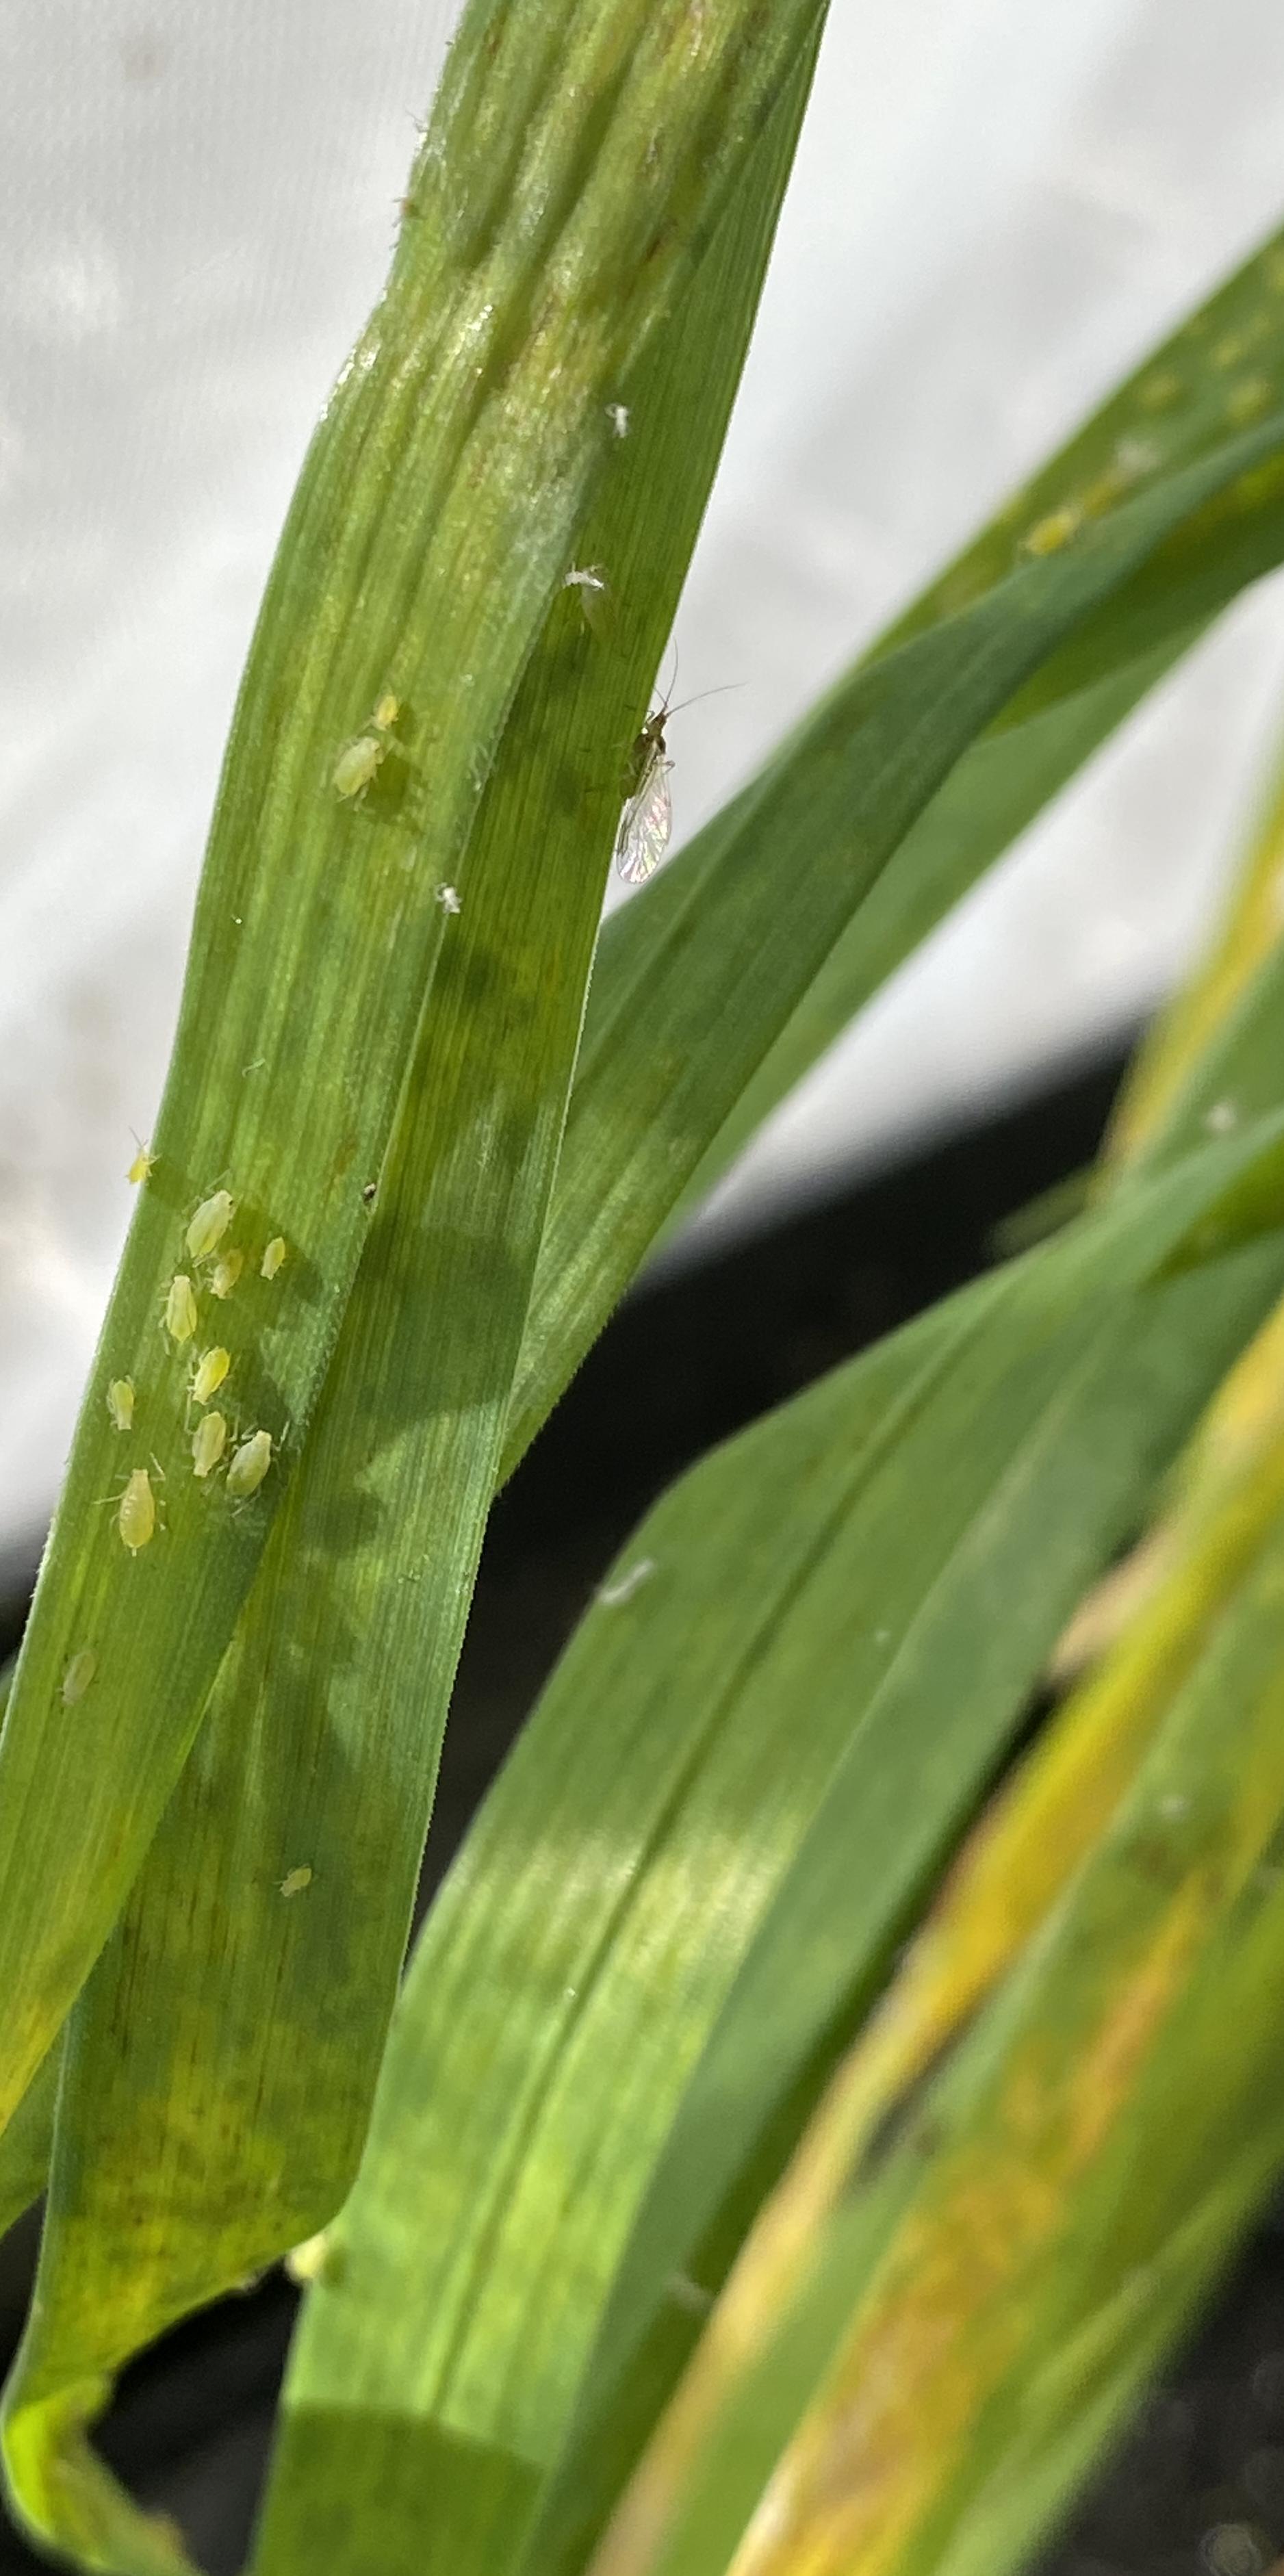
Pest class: cereal_grass_aphid